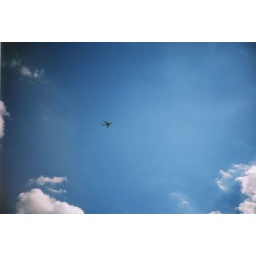
plane in the summer sky